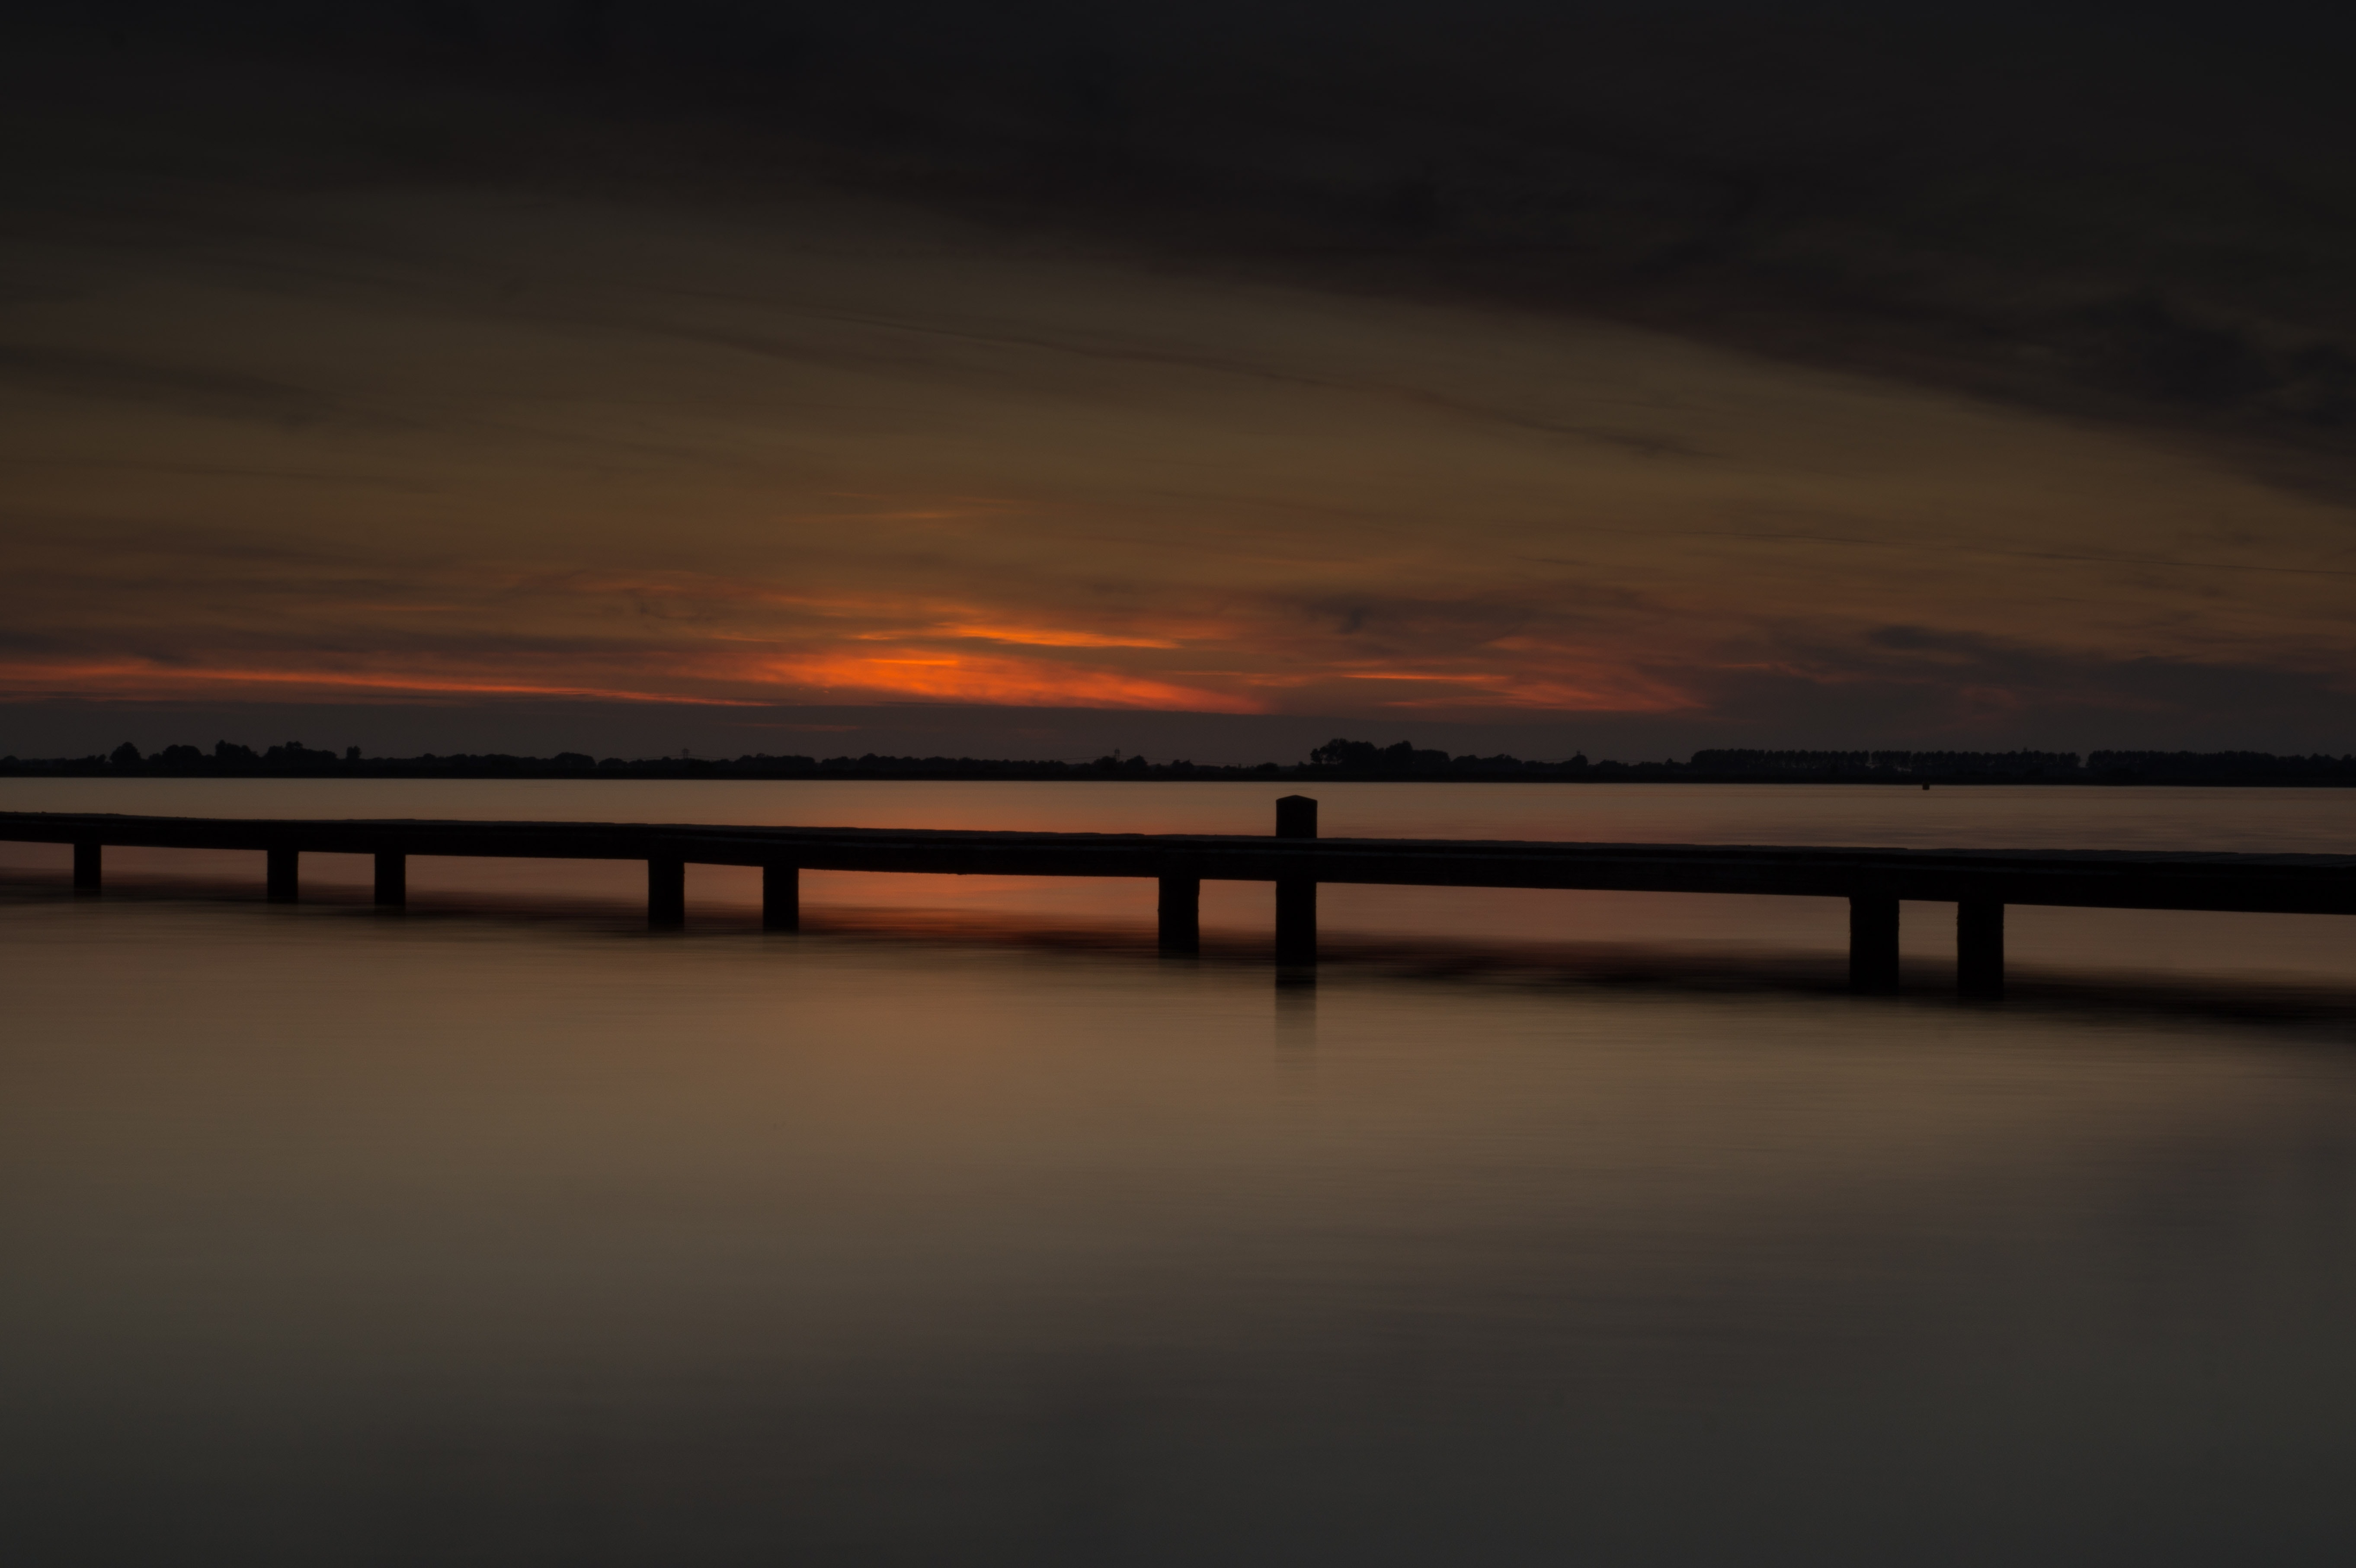
sky, horizon, water, sunset, sea, dusk, afterglow, cloud, evening, calm, sunrise, morning, reflection, dawn, sound, river, ocean, coast, atmosphere, pier, night, bridge, lake, sunlight, inlet, loch, landscape, bay, reservoir, darkness, dock, nonbuilding structure